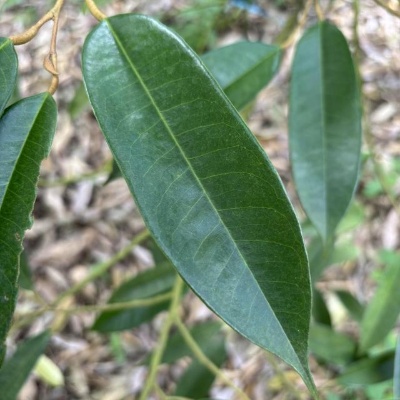
Label: Leaf_Healthy